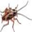
Label: cockroach